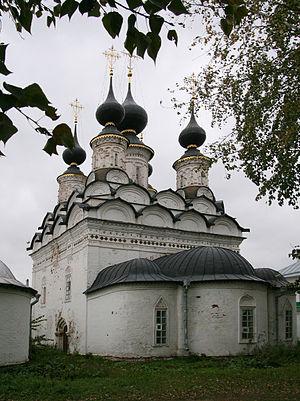
L'église de la Résurrection de Lazare ou église de Lazare est une église à cinq coupoles en bulbes, située dans la partie centrale de Souzdal entre la place du marché et le monastère de la Déposition-de-la-robe-de-la-Vierge. C'est le plus ancien édifice de la ville : il date de 1667. L'édifice voisin est l'Église d'Antipas de Pergame, qui est une église chauffée.